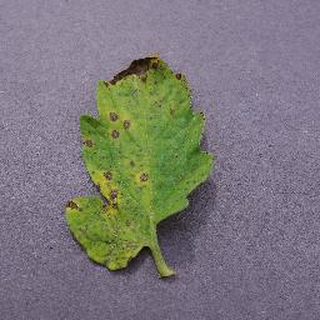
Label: tomato_septoria_leaf_spot